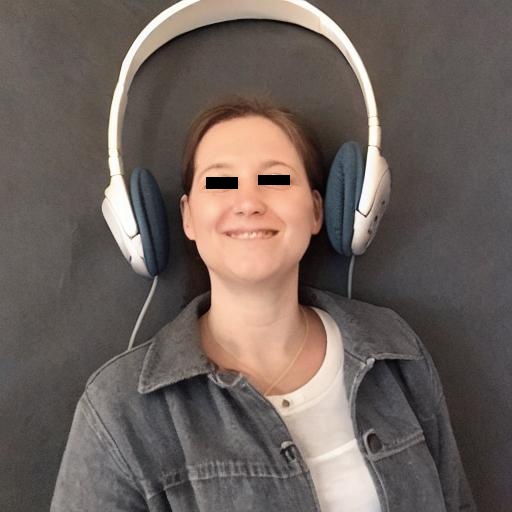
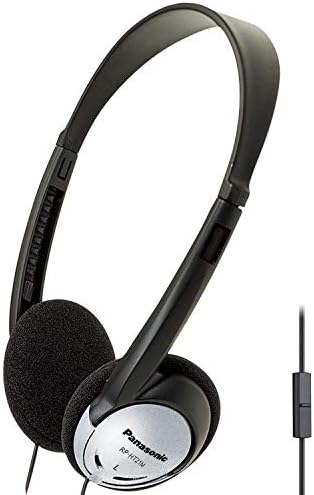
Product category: headphones
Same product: no